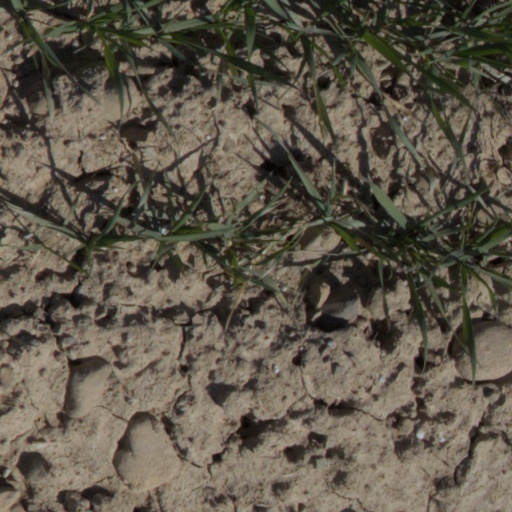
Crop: wheat